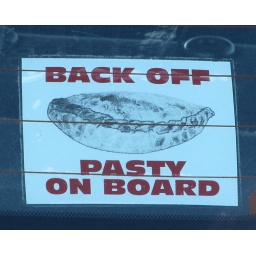
Seen in the back window of a car